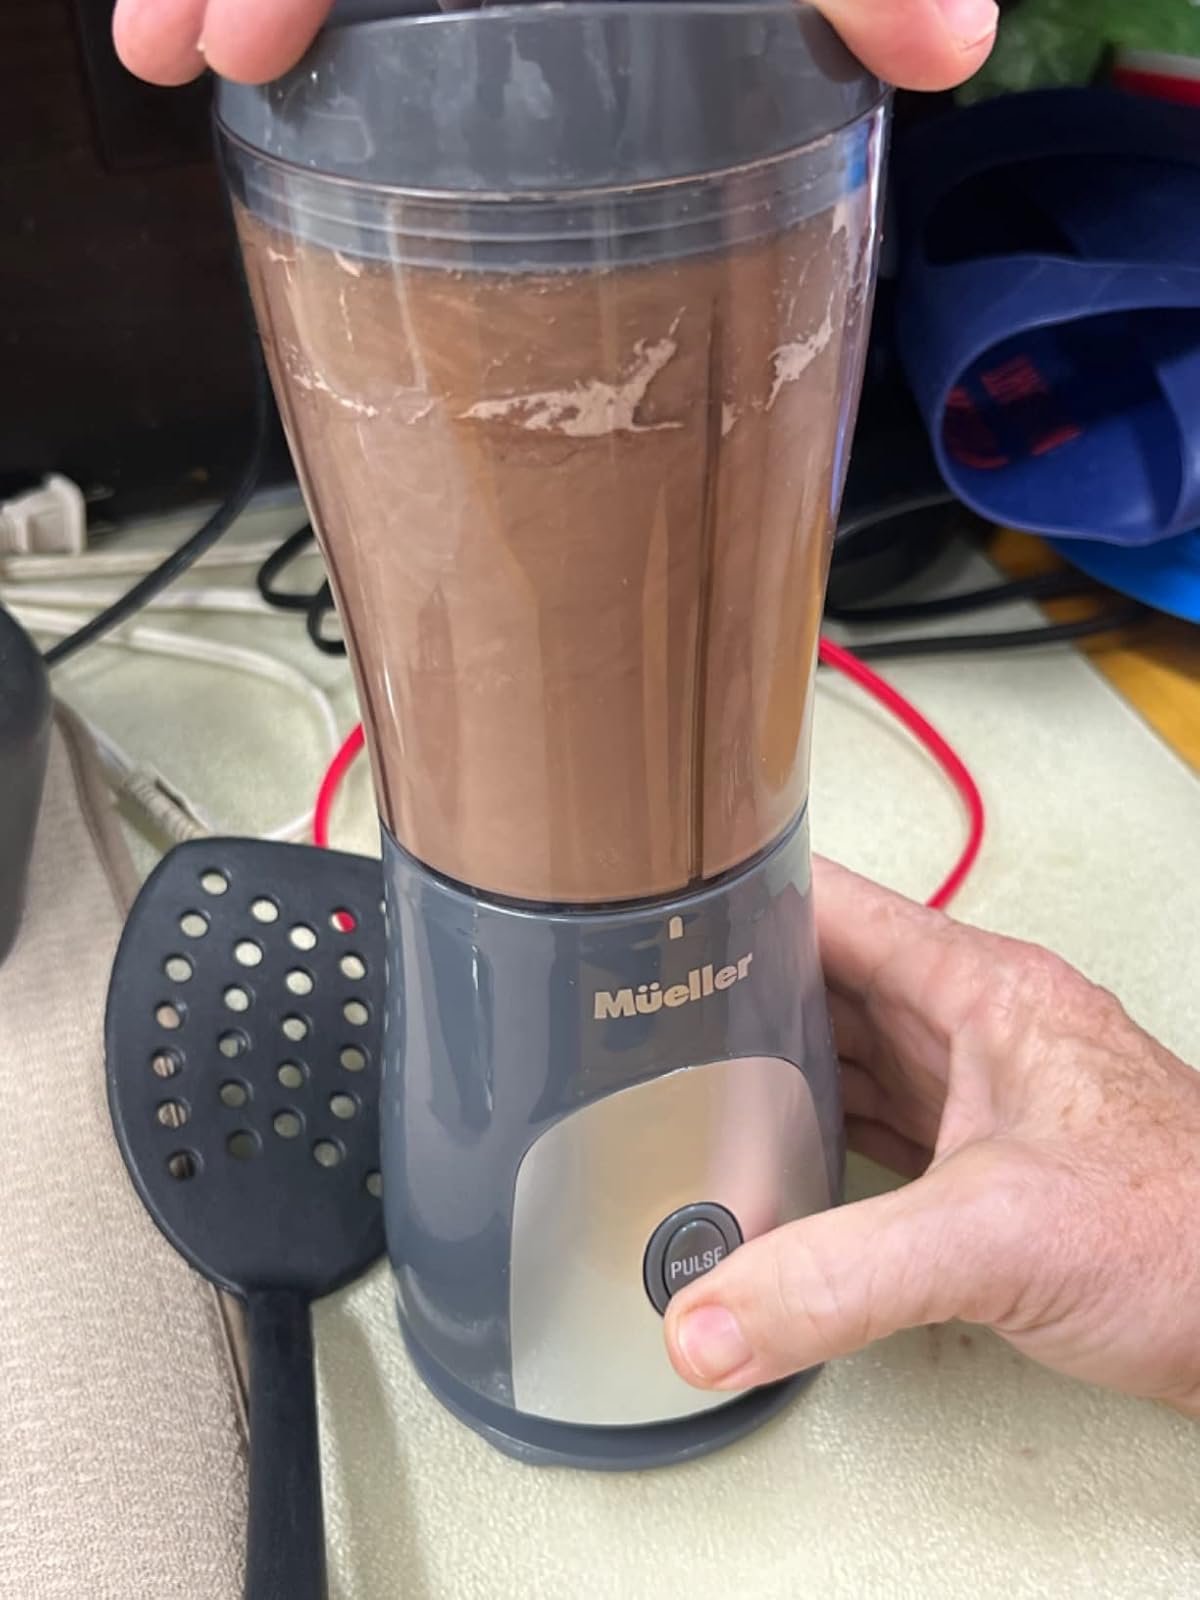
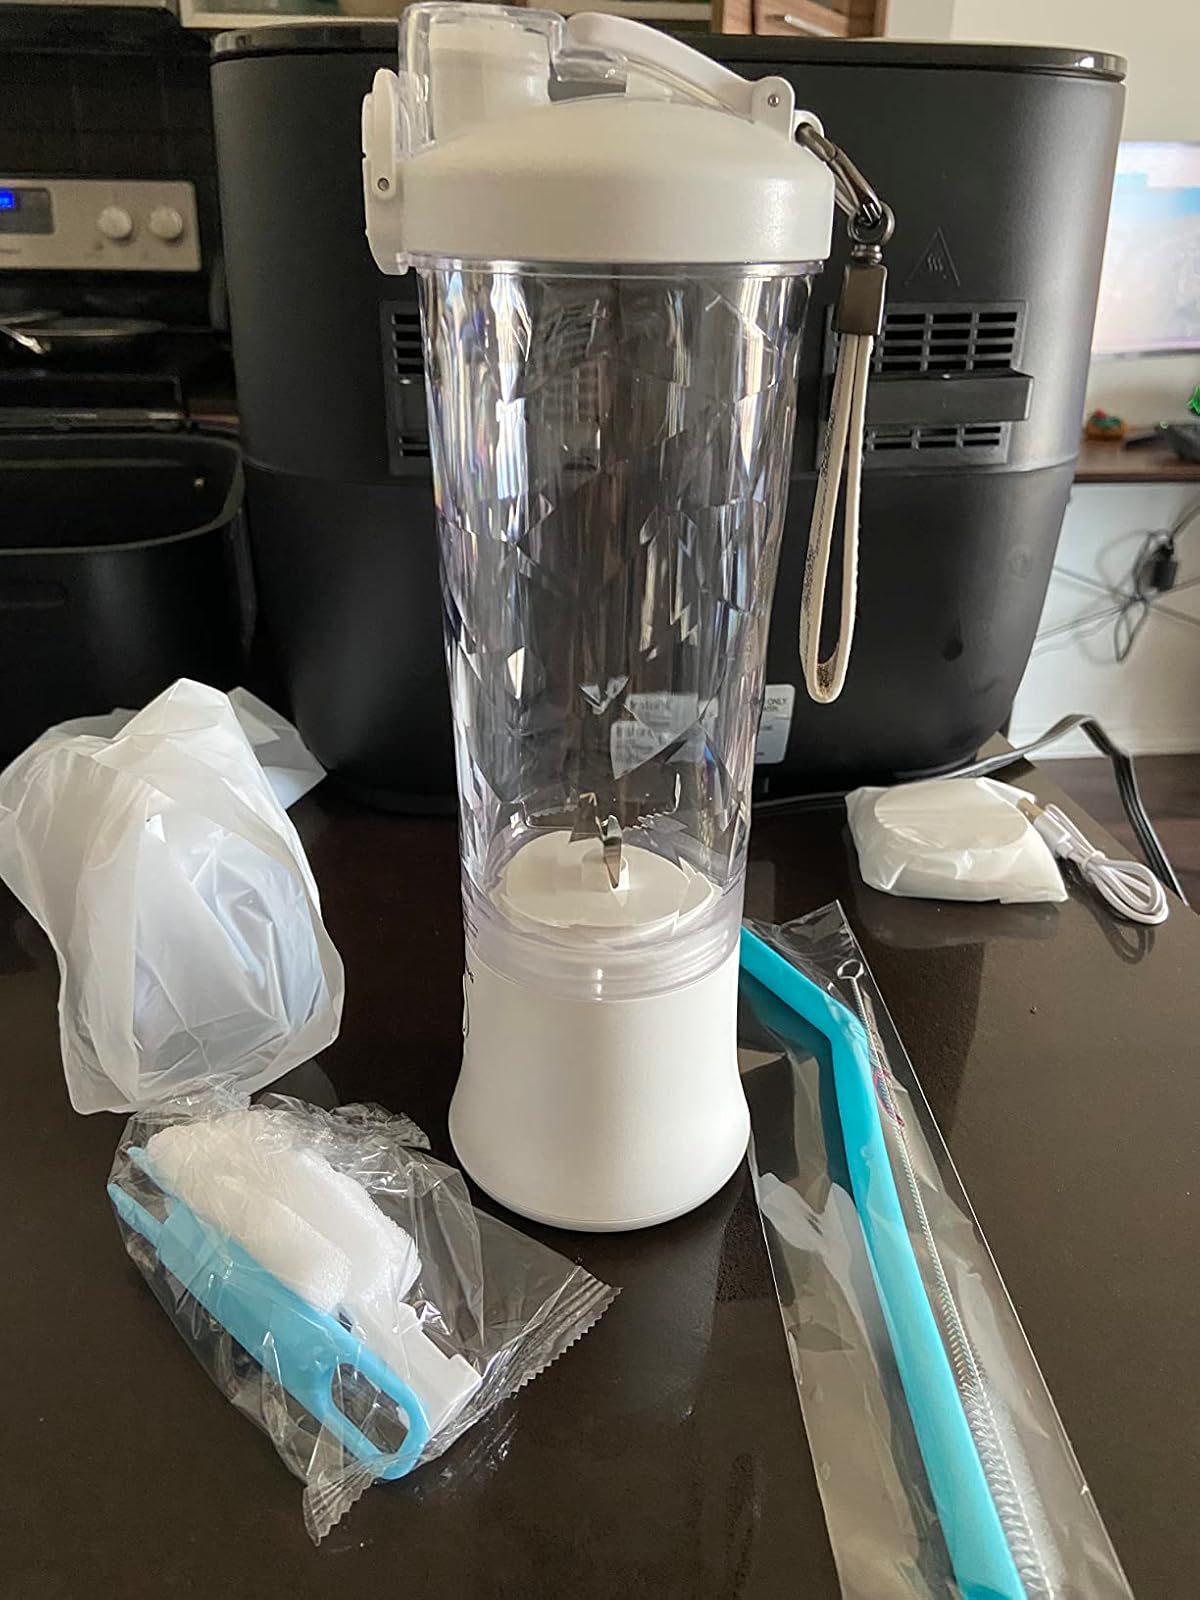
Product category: items_blender
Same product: no